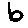
Label: 6